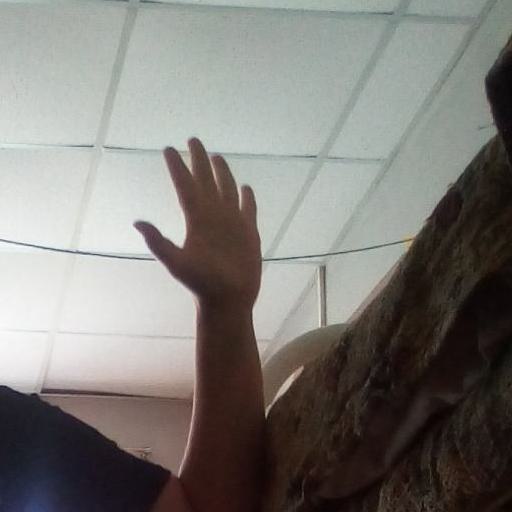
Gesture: palm